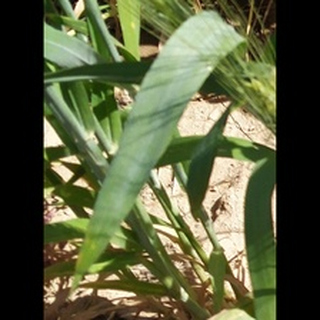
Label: healthy_wheat